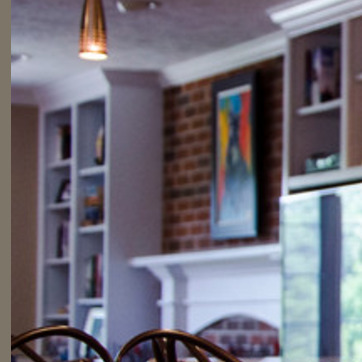
Material: brick